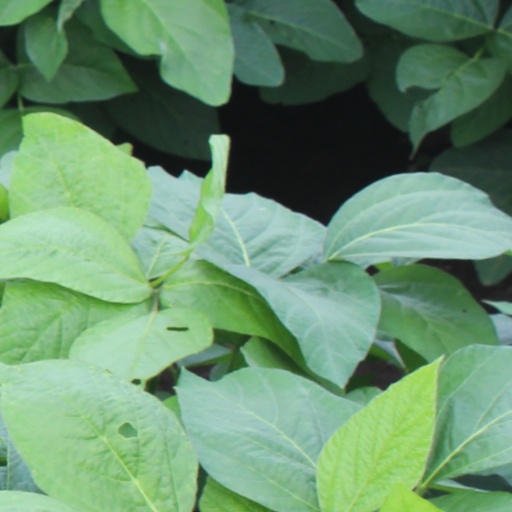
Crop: soybean